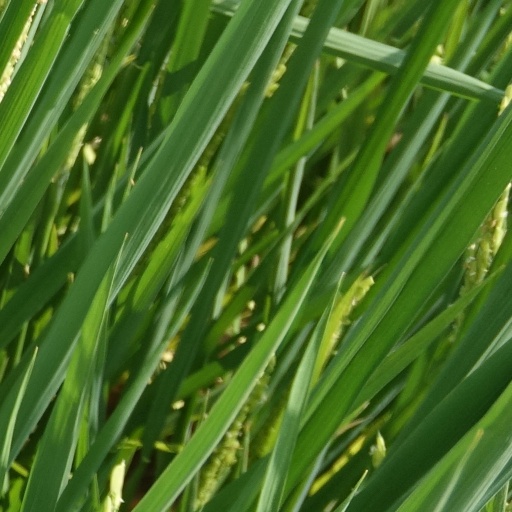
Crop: rice